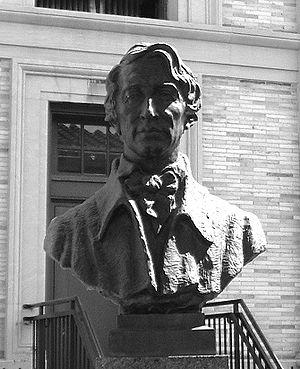
Henry David Thoreau est un philosophe, naturaliste et poète américain, né le 12 juillet 1817 à Concord, où il est mort le 6 mai 1862.